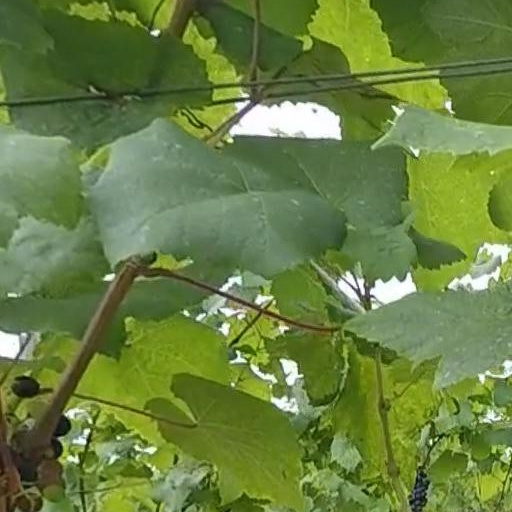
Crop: grape